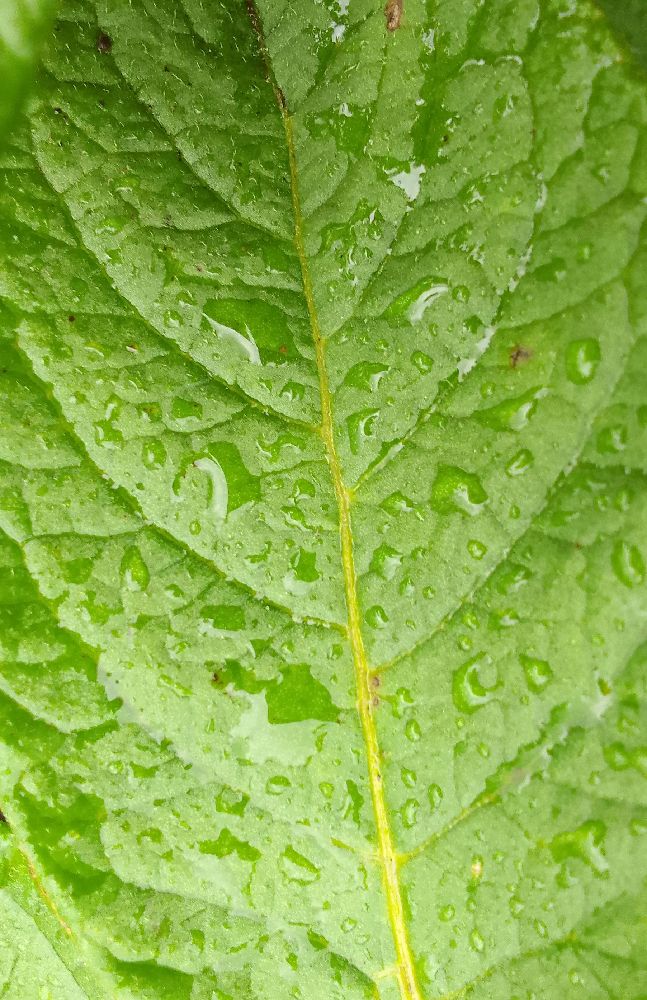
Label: Healthy